Mary Burns, Fugitive

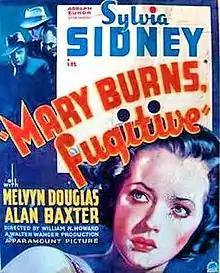
1935 Theatrical Poster

Mary Burns, Fugitive is a 1935 American drama film directed by William K. Howard.